List of UK charts and number-one singles (1969–1988)

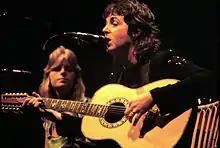
Paul McCartney with wife and Wings band member Linda. McCartney wrote the Wings song "Mull of Kintyre" which was the best selling record of the decade; in 1976 the band had two additional number-ones (one on each of the "other" charts) that are not recognised in the Official Charts Company's canon.

"Melody Maker" compiled its own chart from 1956 until 1988 which was used by many national newspapers. It was the third periodical to compile a chart and rivaled existing compilers "NME" and "Record Mirror". "Melody Maker"s chart, like "NME"s, was based on a telephone poll of record stores. "Melody Maker" compiled a Top 20 for its first chart using figures from 19 shops on 7 April 1956. During the 1950s, sample sizes ranged from around 14–33 shops and on 30 July 1960 the phoning of record shops was supplemented with postal returns; the first chart to use this method sampled 38 stores from 110 returns. On 26 August 1967, "Disc", owned by the same company as "Melody Maker", stopped compiling their own chart and started using the "Melody Maker" chart. In its 9 February 1963 edition, "Melody Maker" disclosed that it received chart returns from 245 retailers and that its chart was audited by auditors supplied by Middlesex County Council. By the end of 1969, however, with the establishment of the BMRB, "Melody Maker" and "NME" had reduced their sample pool to 100 stores.